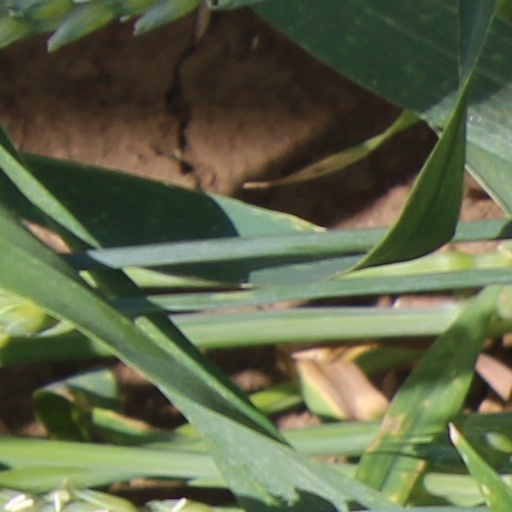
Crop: wheat